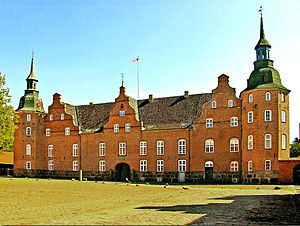
Holsteinborg Gods
Holsteinborg, 2010
fra vest
Holsteinborg Gods er en gammel sædegård fra 1357, som under navnet Braade var en hovedgård under Roskilde bispestol. Gården ligger i Holsteinborg Sogn i Slagelse Kommune. Hovedbygningen er opført i 1598-1639-1649.